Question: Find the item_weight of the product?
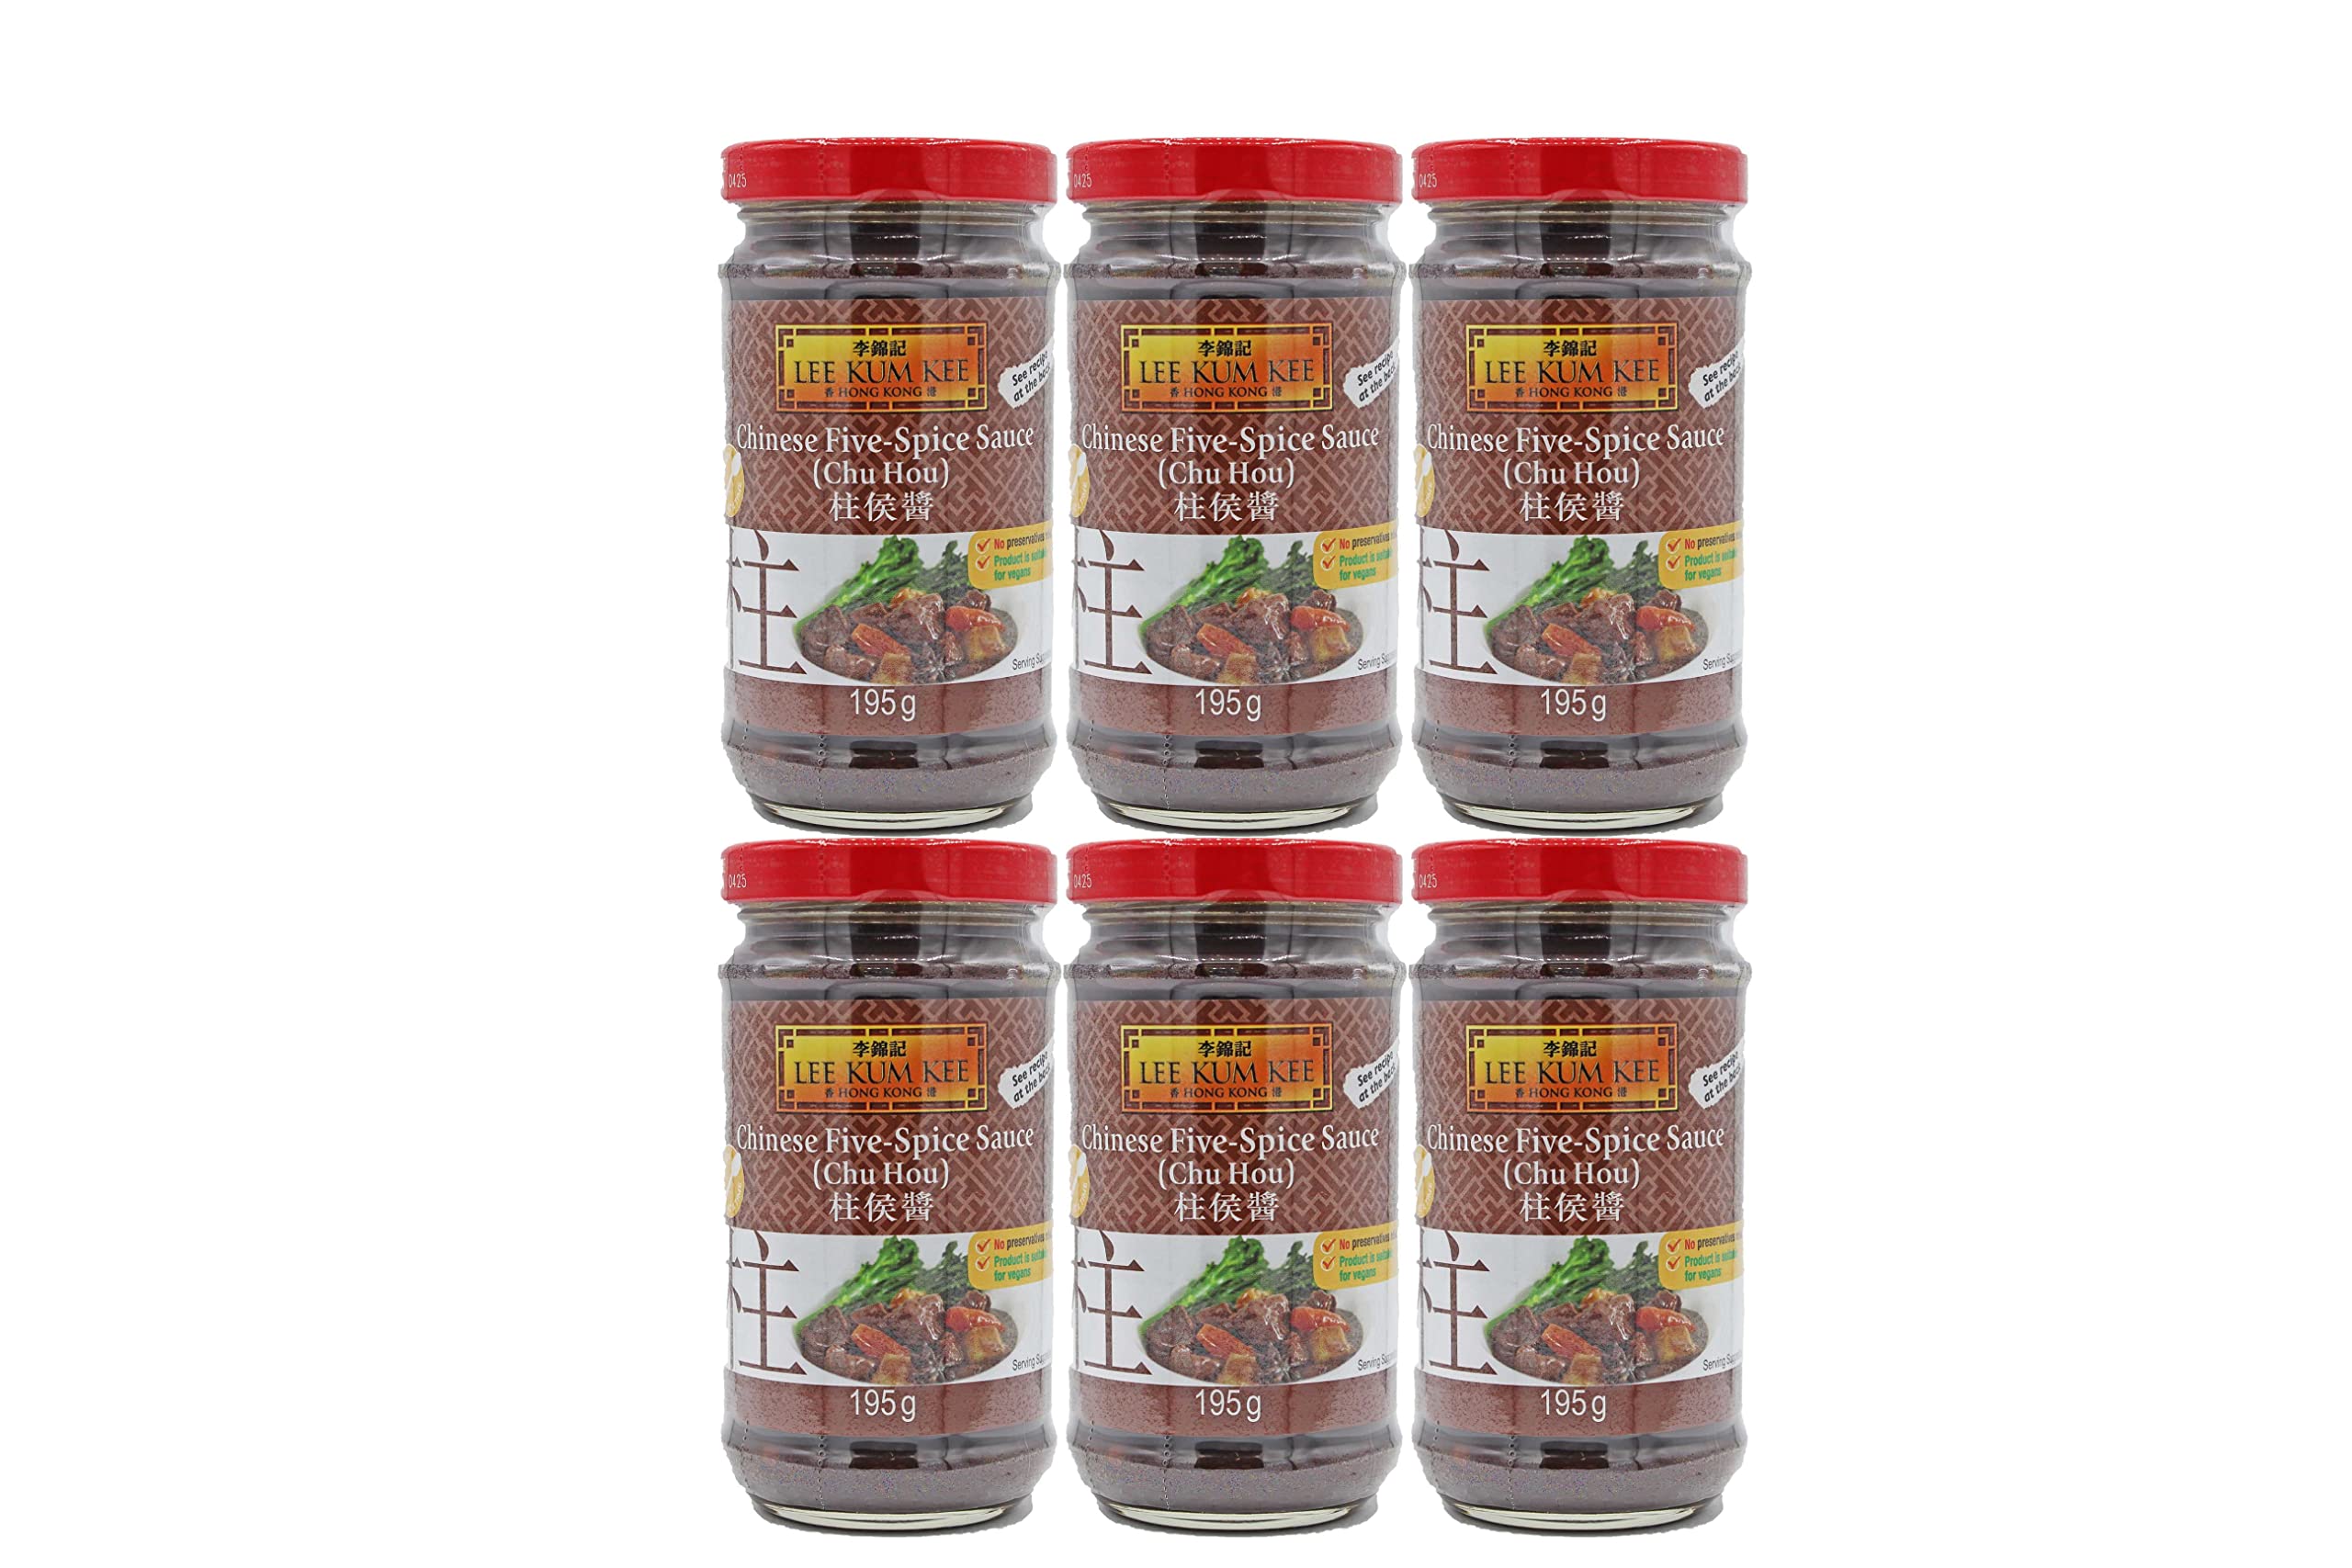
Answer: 195.0 gram